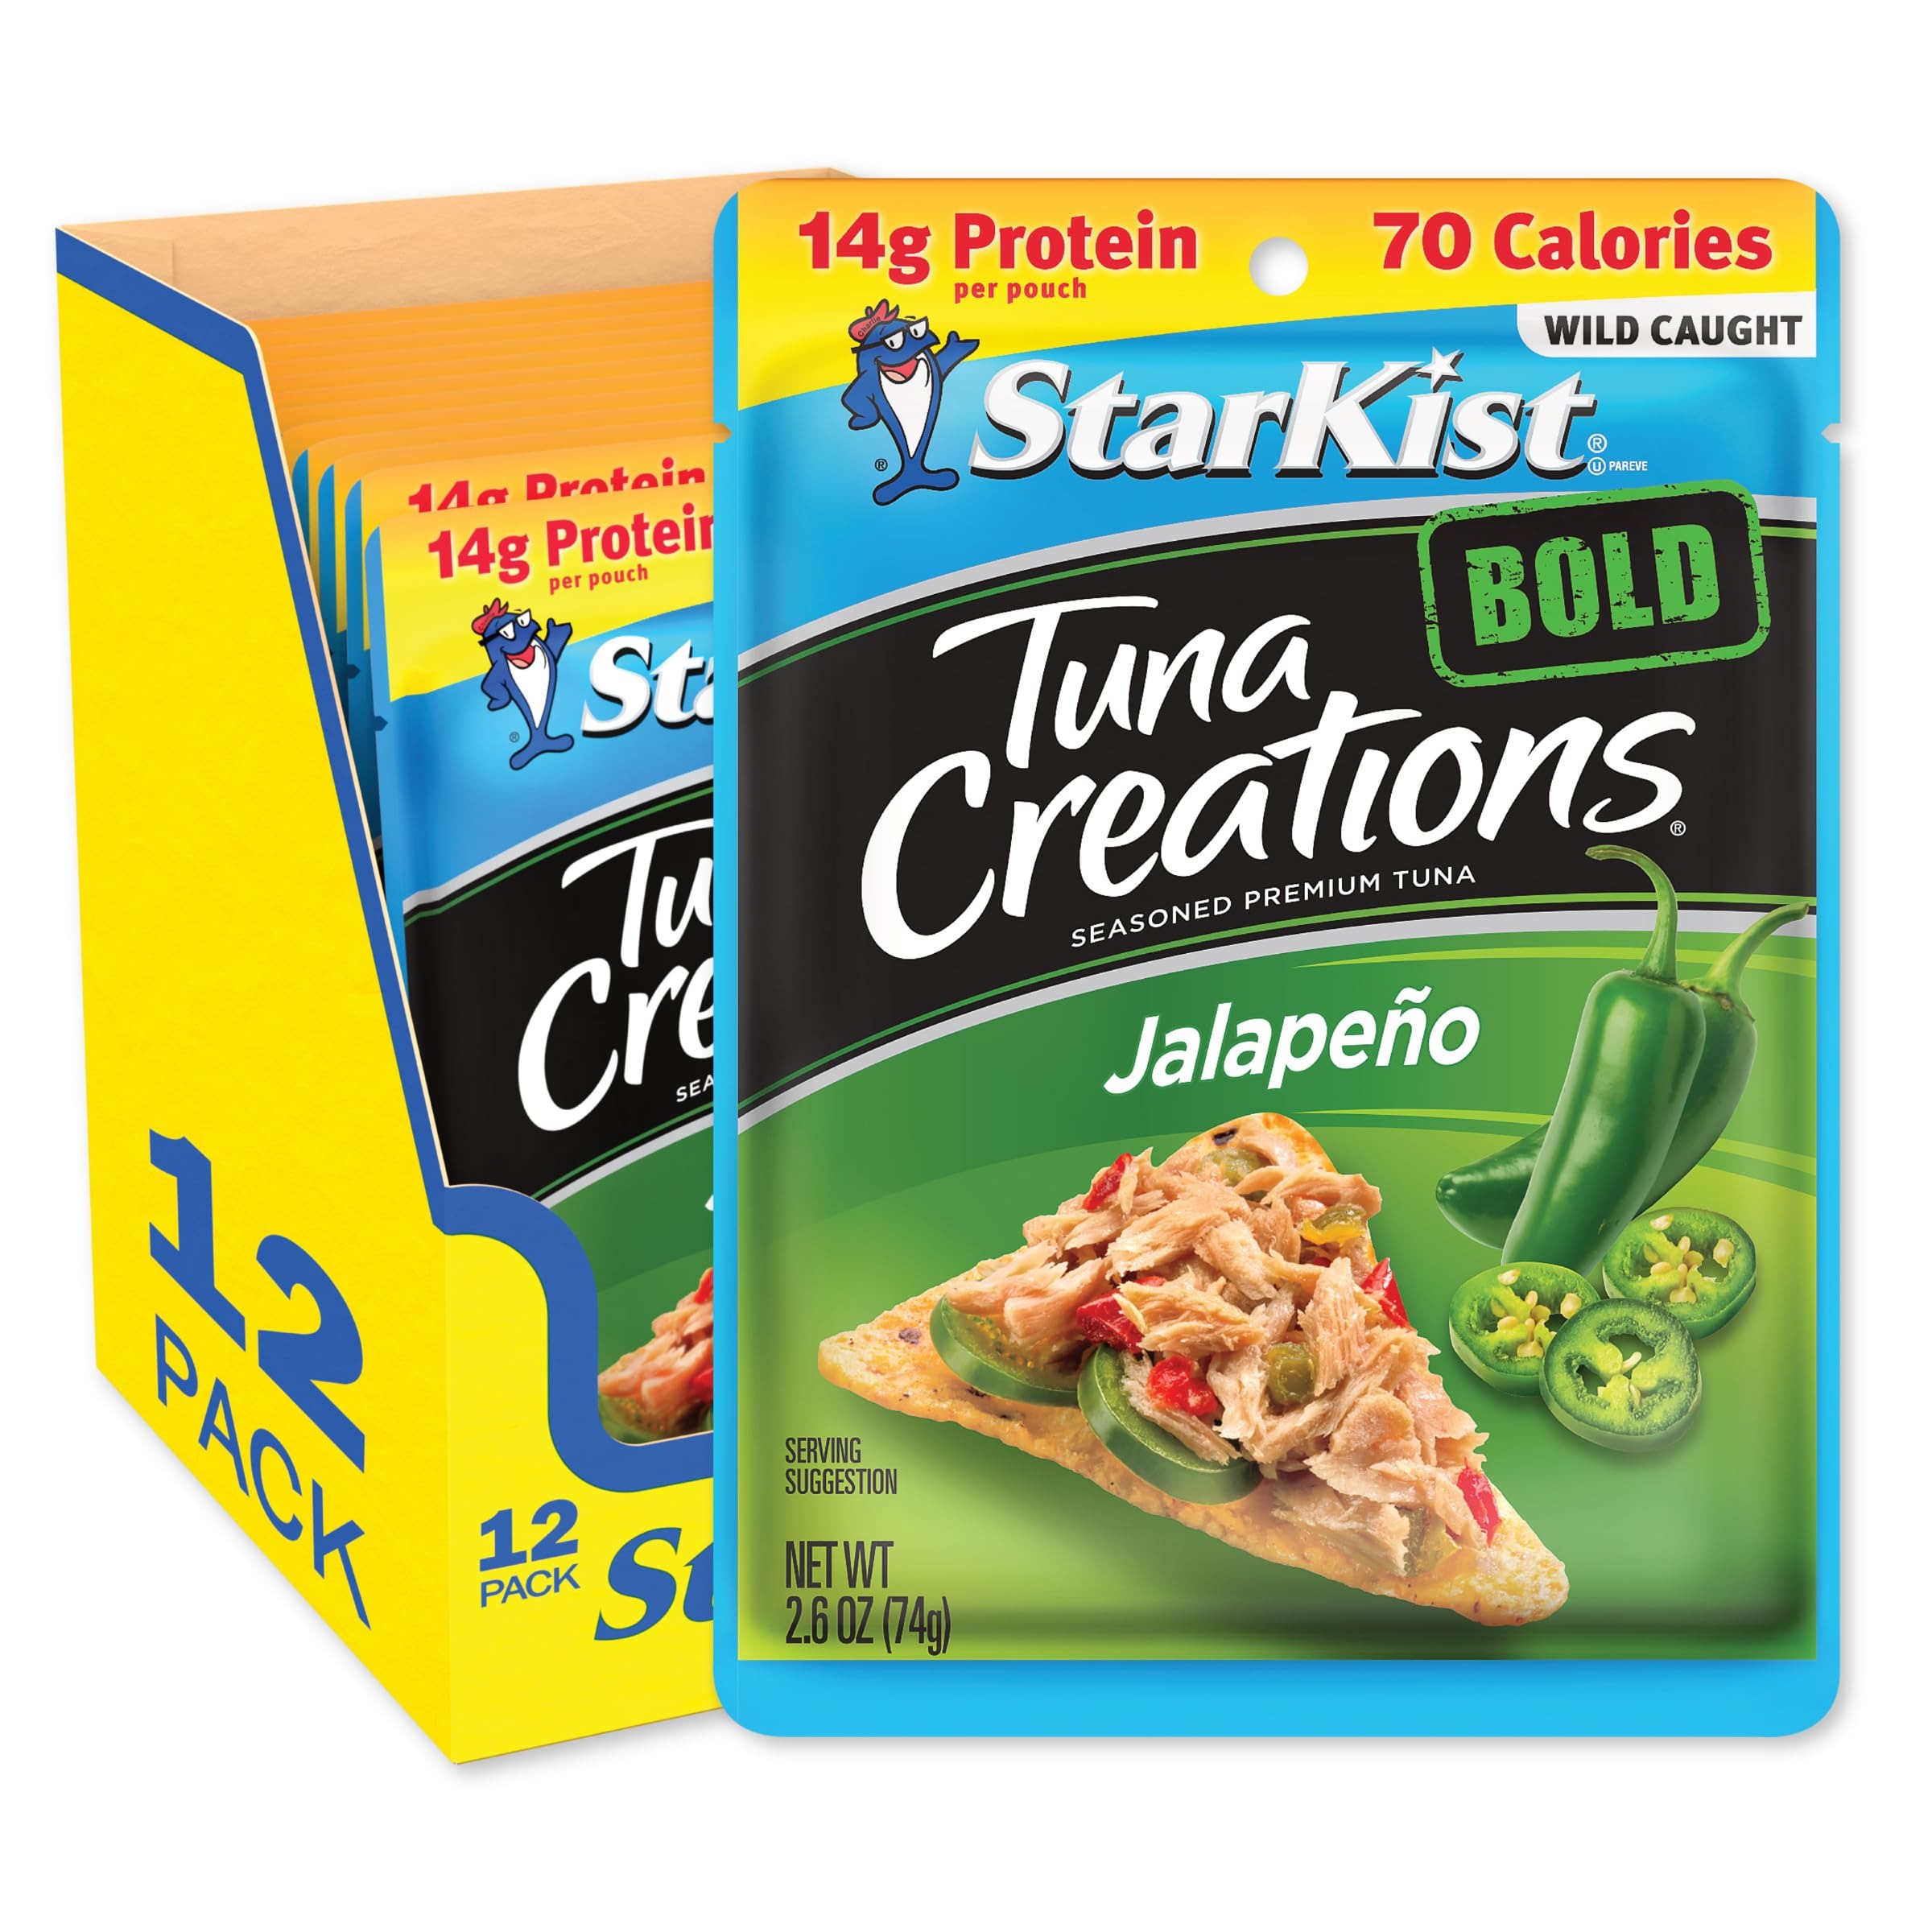
Item Name: StarKist Tuna Creations BOLD Jalapeño - 2.6 oz Pouch (Pack of 12)
Bullet Point 1: Bold Flavor: Are you ready for a fiesta of flavor? With Starkist Tuna Creations BOLD Jalapeño, we kick things off with our premium wild caught tuna and let it mingle with bell peppers and a burst of picante jalapeño peppers
Bullet Point 2: Excellent Source of Protein: Our wild caught tuna is a natural source of Omega 3s, plus it has 14g of protein and 70 calories per pouch It’s soy free, gluten free and dolphin safe. It also works well with Keto, Mediterranean & Weight Watchers diet plans
Bullet Point 3: Add Variety to Your Diet: Tuna is a wholesome choice for a snack or meal StarKist Tuna Creations BOLD Jalapeño pouches are a great and easy way to add seafood to your diet and variety to any meal
Bullet Point 4: Flavor Fresh Pouch: Our flavor fresh tuna pouch preserves the freshness of your favorite meal or snack, so it’s always delicious and ready when you are. There’s no can opener required or draining necessary - just tear, eat and go
Bullet Point 5: Bulk (12 Pack): Buy your tuna in Bulk with the StarKist 12-Pack. These StarKist Tuna Creations BOLD Jalapeño pouches are easy to store and great to have handy for when hunger strikes, whether you’re on the go, at the office or at home
Value: 31.2
Unit: Ounce

Price: 1.265